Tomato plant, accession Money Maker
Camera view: vertical (180 deg); turntable rotation: 30 degrees
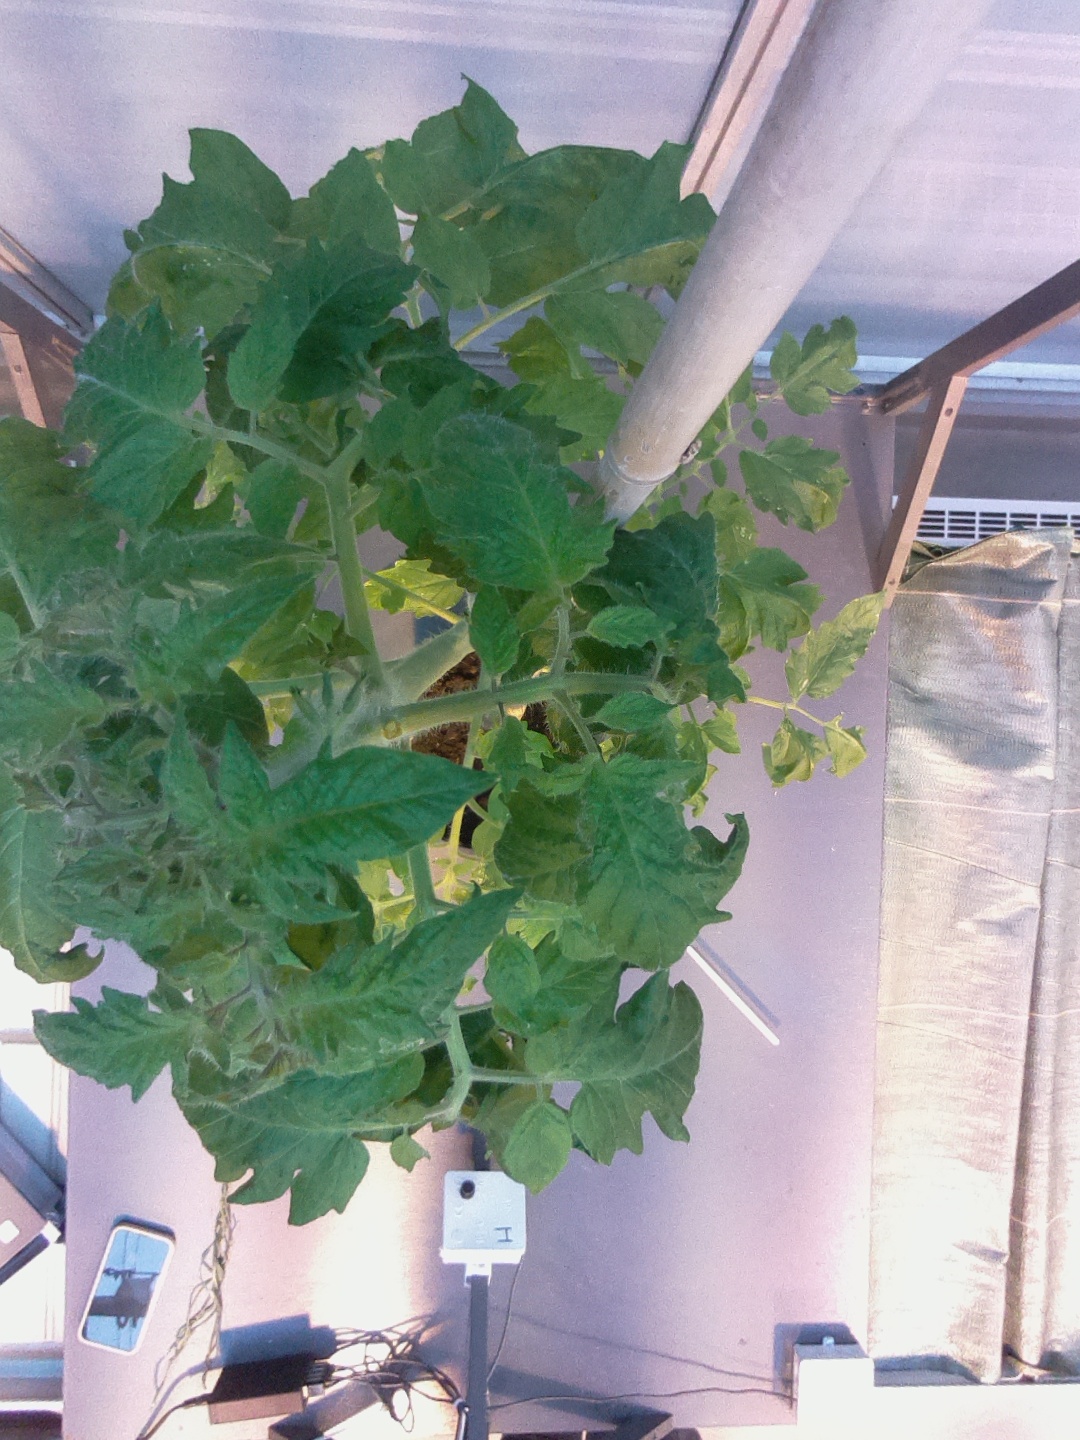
BBCH growth stage 55: 5 inflorescences visible